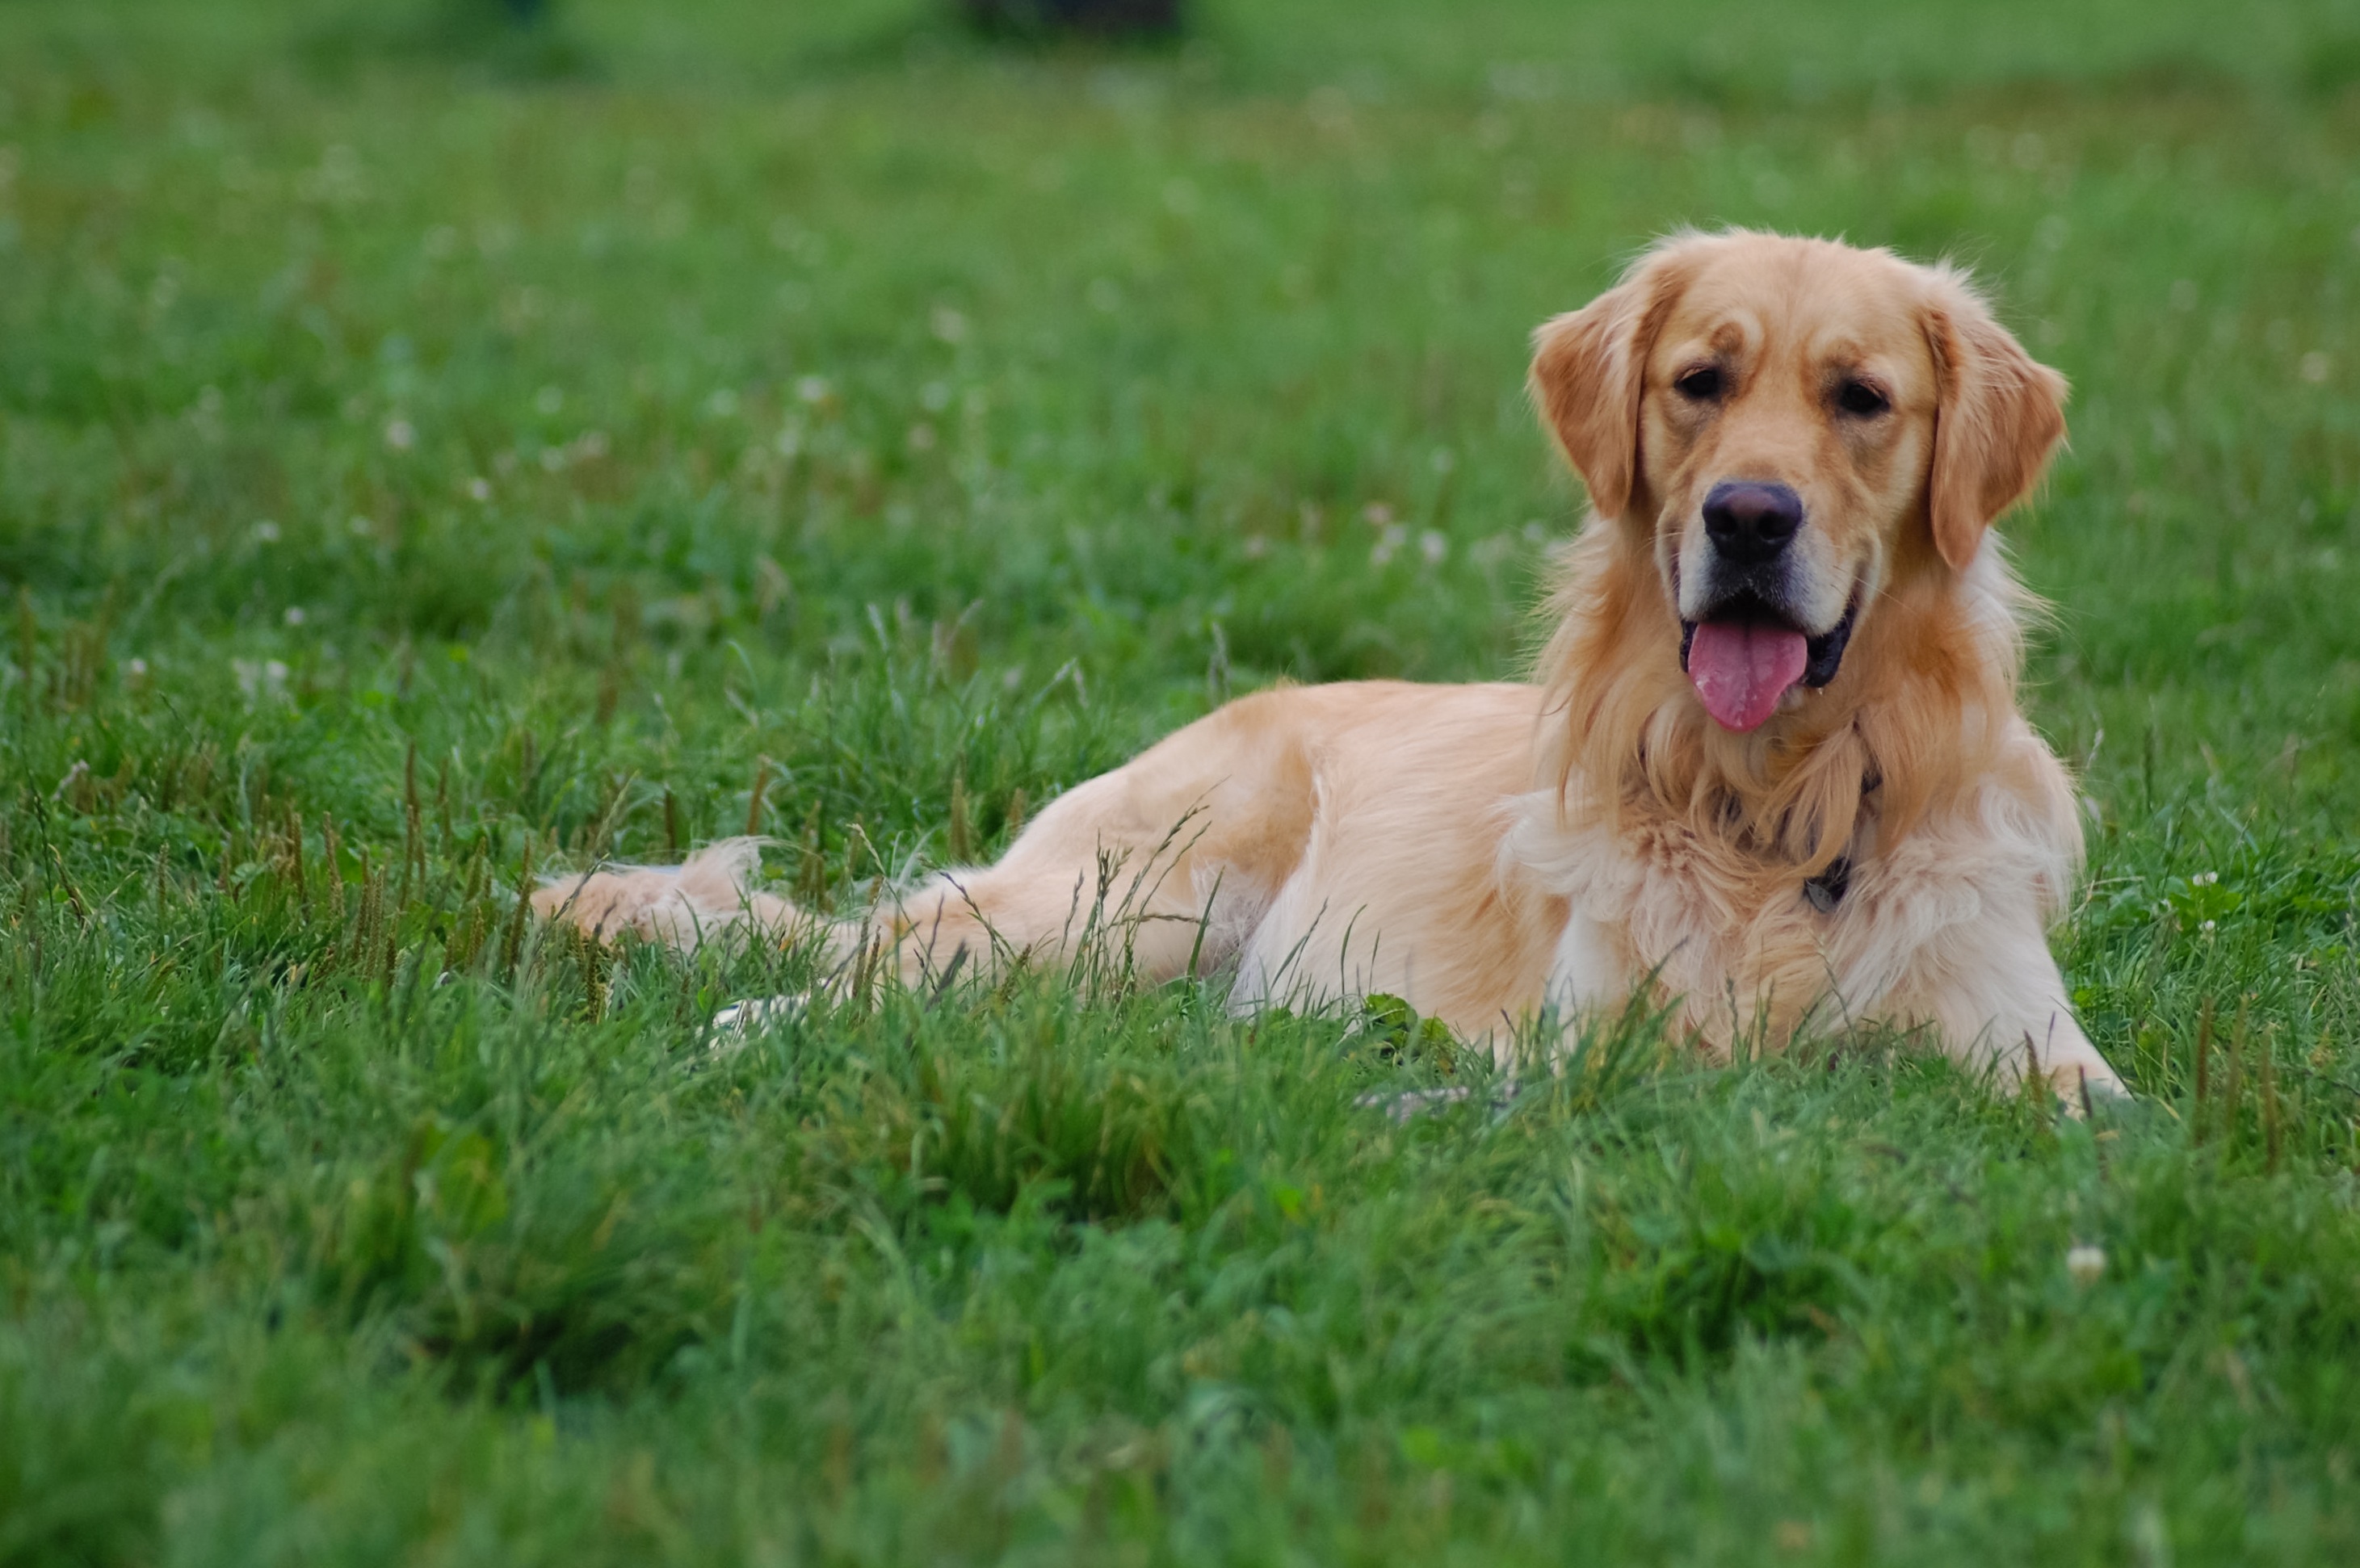
nature, grass, lawn, meadow, puppy, dog, animal, green, golden, mammal, dogs, fun, golden retriever, relaxation, happiness, vertebrate, joy, dog breed, retriever, doggy, spacer, dog like mammal, carnivoran